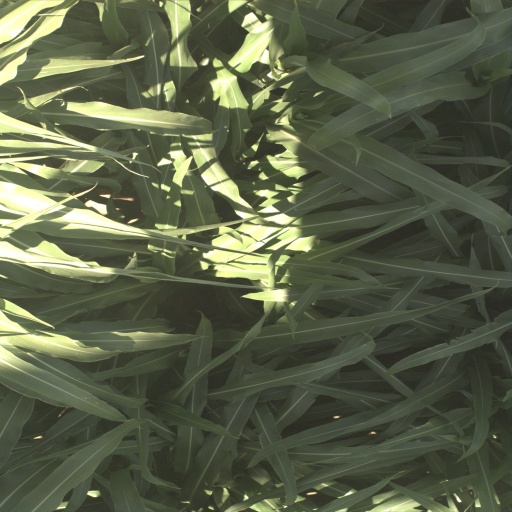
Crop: sorghum